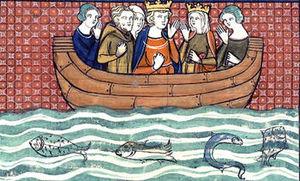
Richard Coeur de Lion naviguant
Richard de Montbaston est un copiste parisien de la fin du XIVᵉ siècle. De son atelier, sortit en particulier le Roman de la rose, enluminé par son épouse, Jeanne.